Eric W. Mann

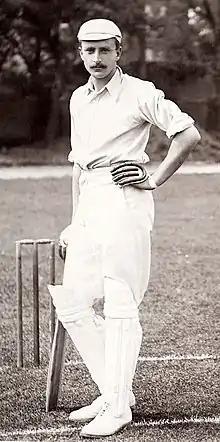
Mann in about 1908

Eric William Mann (4 March 1882 – 11 February 1954) was an English cricketer and philatelist who signed the Roll of Distinguished Philatelists in 1947. He was President of the Royal Philatelic Society London between 1946 and 1949. Mann was an expert on the stamps of Natal and Tasmania.